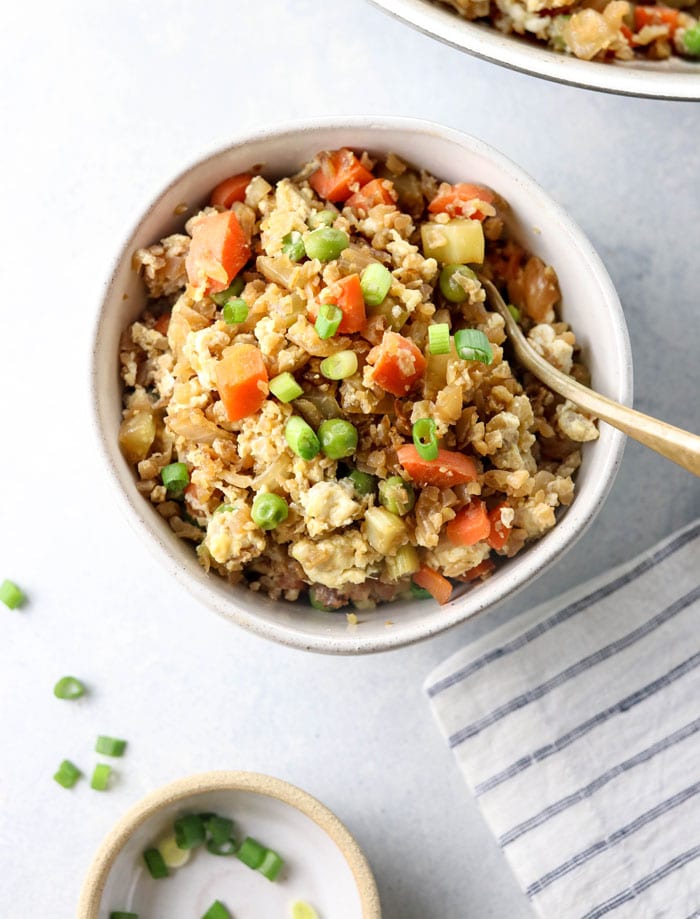
Dish: fried_rice